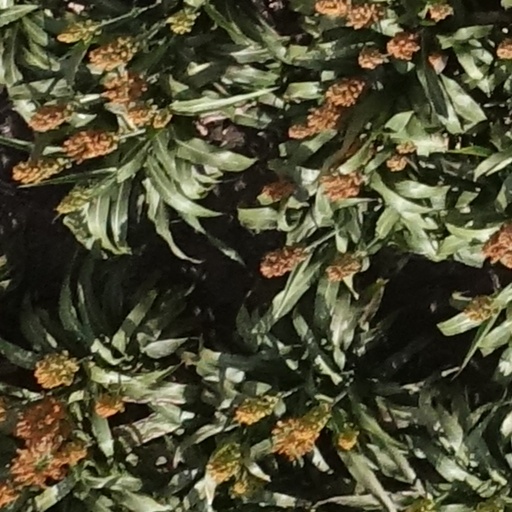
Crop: sorghum